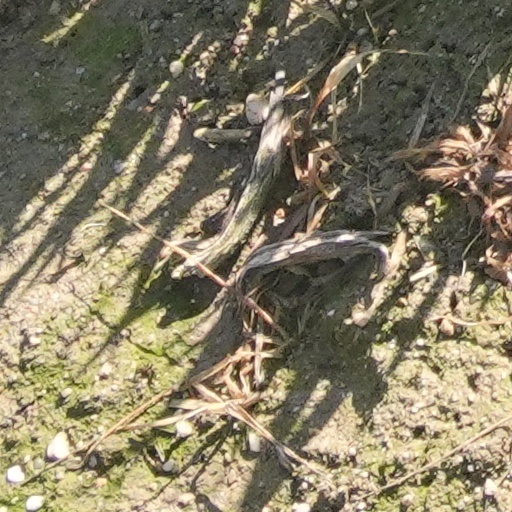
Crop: wheat